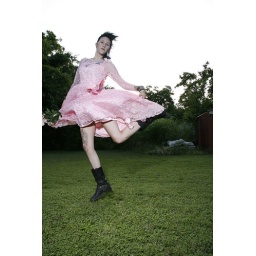
Found a pink prom dress while in Austin and Ashley was kind enough to let me photograph her in it!